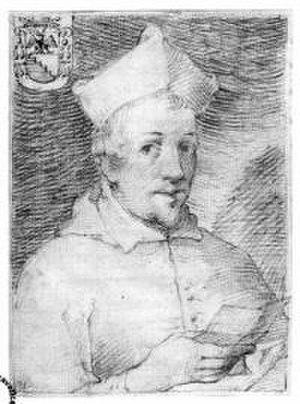
Alfonso Petrucci est un cardinal italien du XVIᵉ siècle. Il est un cousin du cardinal Raffaele Petrucci.